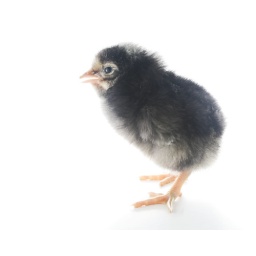
first to hatchlit with 2 Viv 283s through a diy light dome ( inverted white bowl with a hole in it)